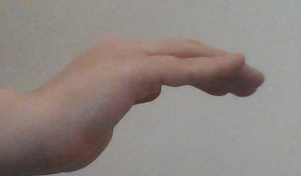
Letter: haa